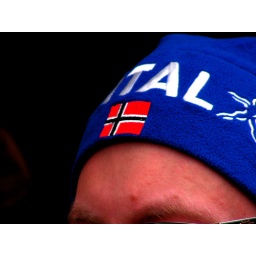
Doesn't come more Norwegian than the hat with the flag on it whn hiking in the mountain